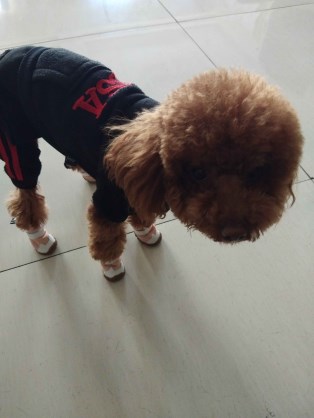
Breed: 7449-n000128-teddy